Black Panther: Wakanda Forever

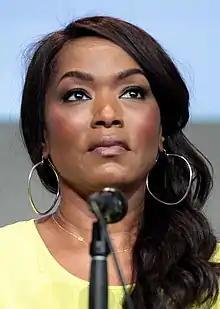
Angela Bassett received widespread acclaim for her performance as Queen Ramonda, and became the first actress to win a major individual acting award for a Marvel film.

The review aggregator website Rotten Tomatoes reported an approval rating of 84% with an average rating of 7.2/10, based on 448 reviews. The site's critics consensus reads: "A poignant tribute that satisfyingly moves the franchise forward, "Black Panther: Wakanda Forever" marks an ambitious and emotionally rewarding triumph for the MCU". On Metacritic, the film has a weighted average score of 67 out of 100, based on 62 critics, indicating "generally favorable" reviews. Audiences polled by CinemaScore gave the film an average grade of "A" on an A+ to F scale, while PostTrak reported audience members gave the film an overall positive score of 93%, with 85% saying that they would definitely recommend it.